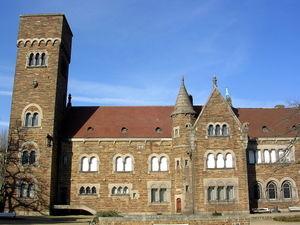
Thomas Dobrée, né le 31 août 1810 à Nantes et mort le 3 octobre 1895 dans la même ville, est un collectionneur à l'origine du musée départemental Thomas-Dobrée. Bien que son nom d'état-civil soit « Jean Frédéric Thomas Dobrée », il est usuellement appelé par les mêmes nom et prénom que son père, l'armateur et négociant Thomas Dobrée. Les formes « Thomas I Dobrée » et « Thomas II Dobrée » sont parfois employées pour les distinguer.
Nantes est une commune de l'ouest de la France, située au sud du Massif armoricain, qui s'étend sur les rives de la Loire, à 50 km de l'océan Atlantique.
Plusieurs musées consacrés à des domaines très variés sont implantés à Nantes, en France.
Le style néo-roman était un style en vogue à la fin du XIXᵉ siècle inspiré par le style architectural roman des XIᵉ et XIIᵉ siècles. Les caractéristiques distinctives les plus couramment employées dans les bâtiments néo-romans étaient les voûtes en berceau, les fenêtres en arc plein cintre et les bandeaux. À la différence du style roman classique, cet « éclectisme » roman avait tendance à aller vers des arches et des fenêtres simplifiées par rapport à leurs modèles historiques.